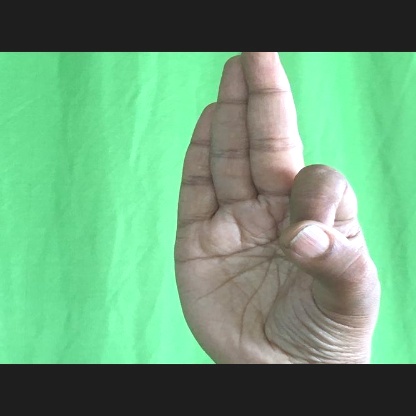
Mudra: Aralam